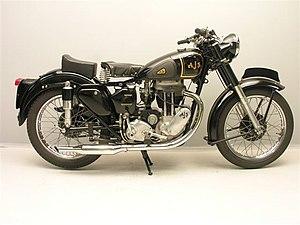
Ceci est une liste de motos des années 1950, y compris celles déjà mises en vente à l'époque, nouvelles sur le marché ou pertinentes au cours de cette période.